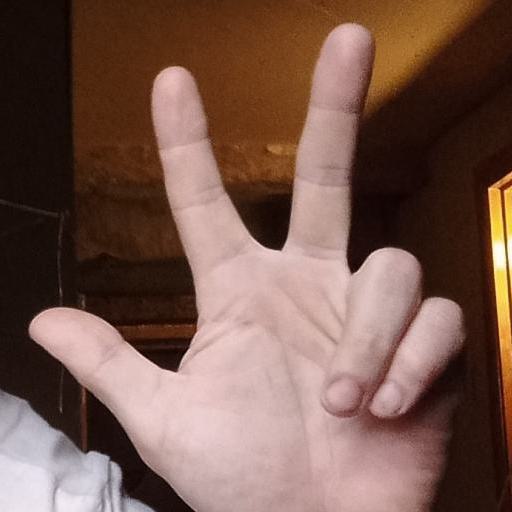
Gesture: three2